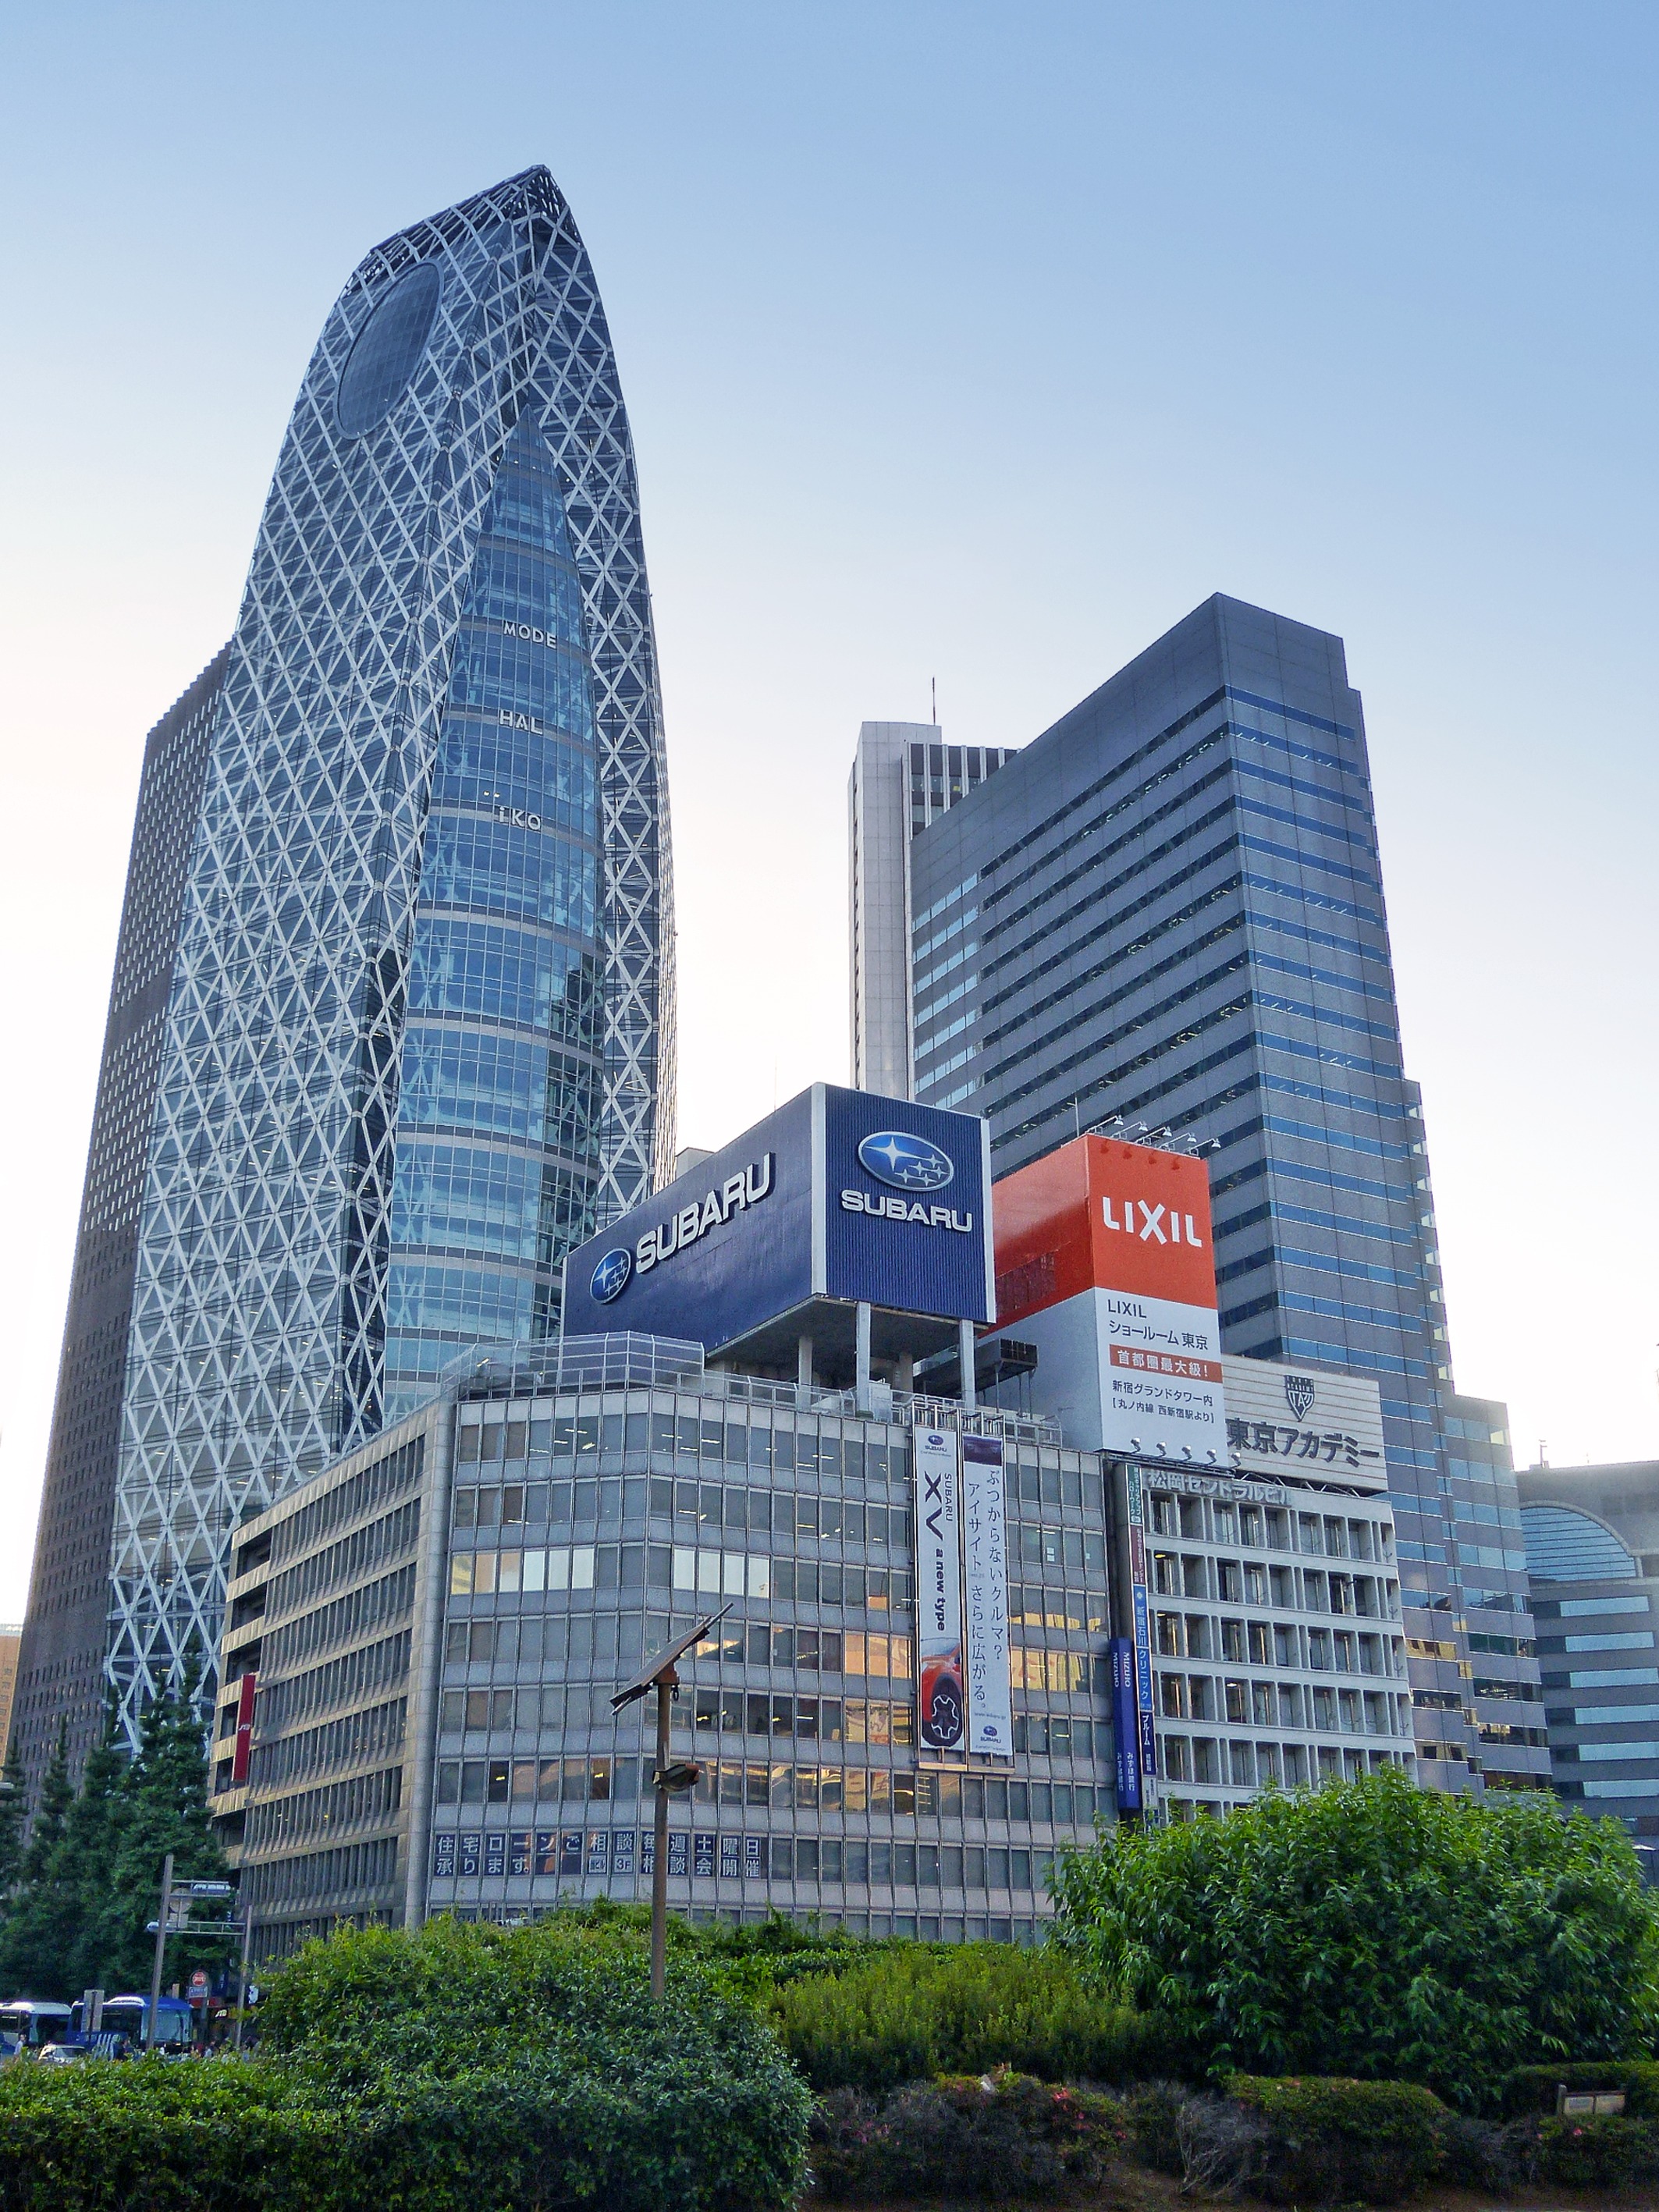
architecture, road, skyline, traffic, street, crossing, town, building, city, skyscraper, urban, cityscape, downtown, tower, landmark, facade, japan, tower block, trees, tokyo, buildings, signboard, headquarters, junction, shinjuku, metropolis, condominium, neighbourhood, urban area, residential area, human settlement, metropolitan area